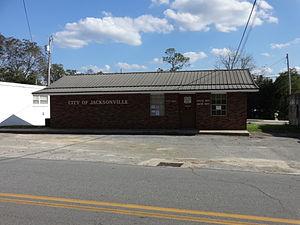
Jacksonville est une ville du comté de Telfair en Géorgie, aux États-Unis.